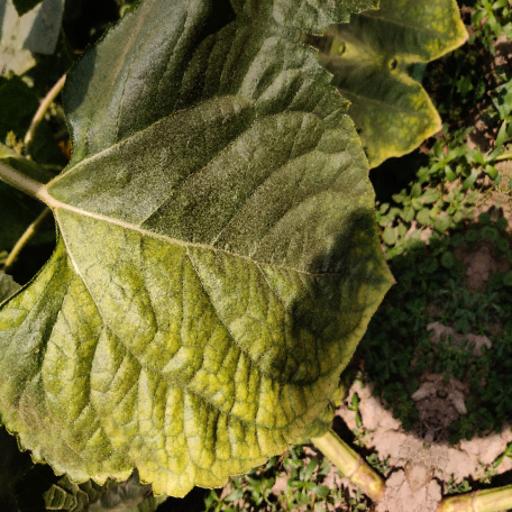
Label: Downy_mildew